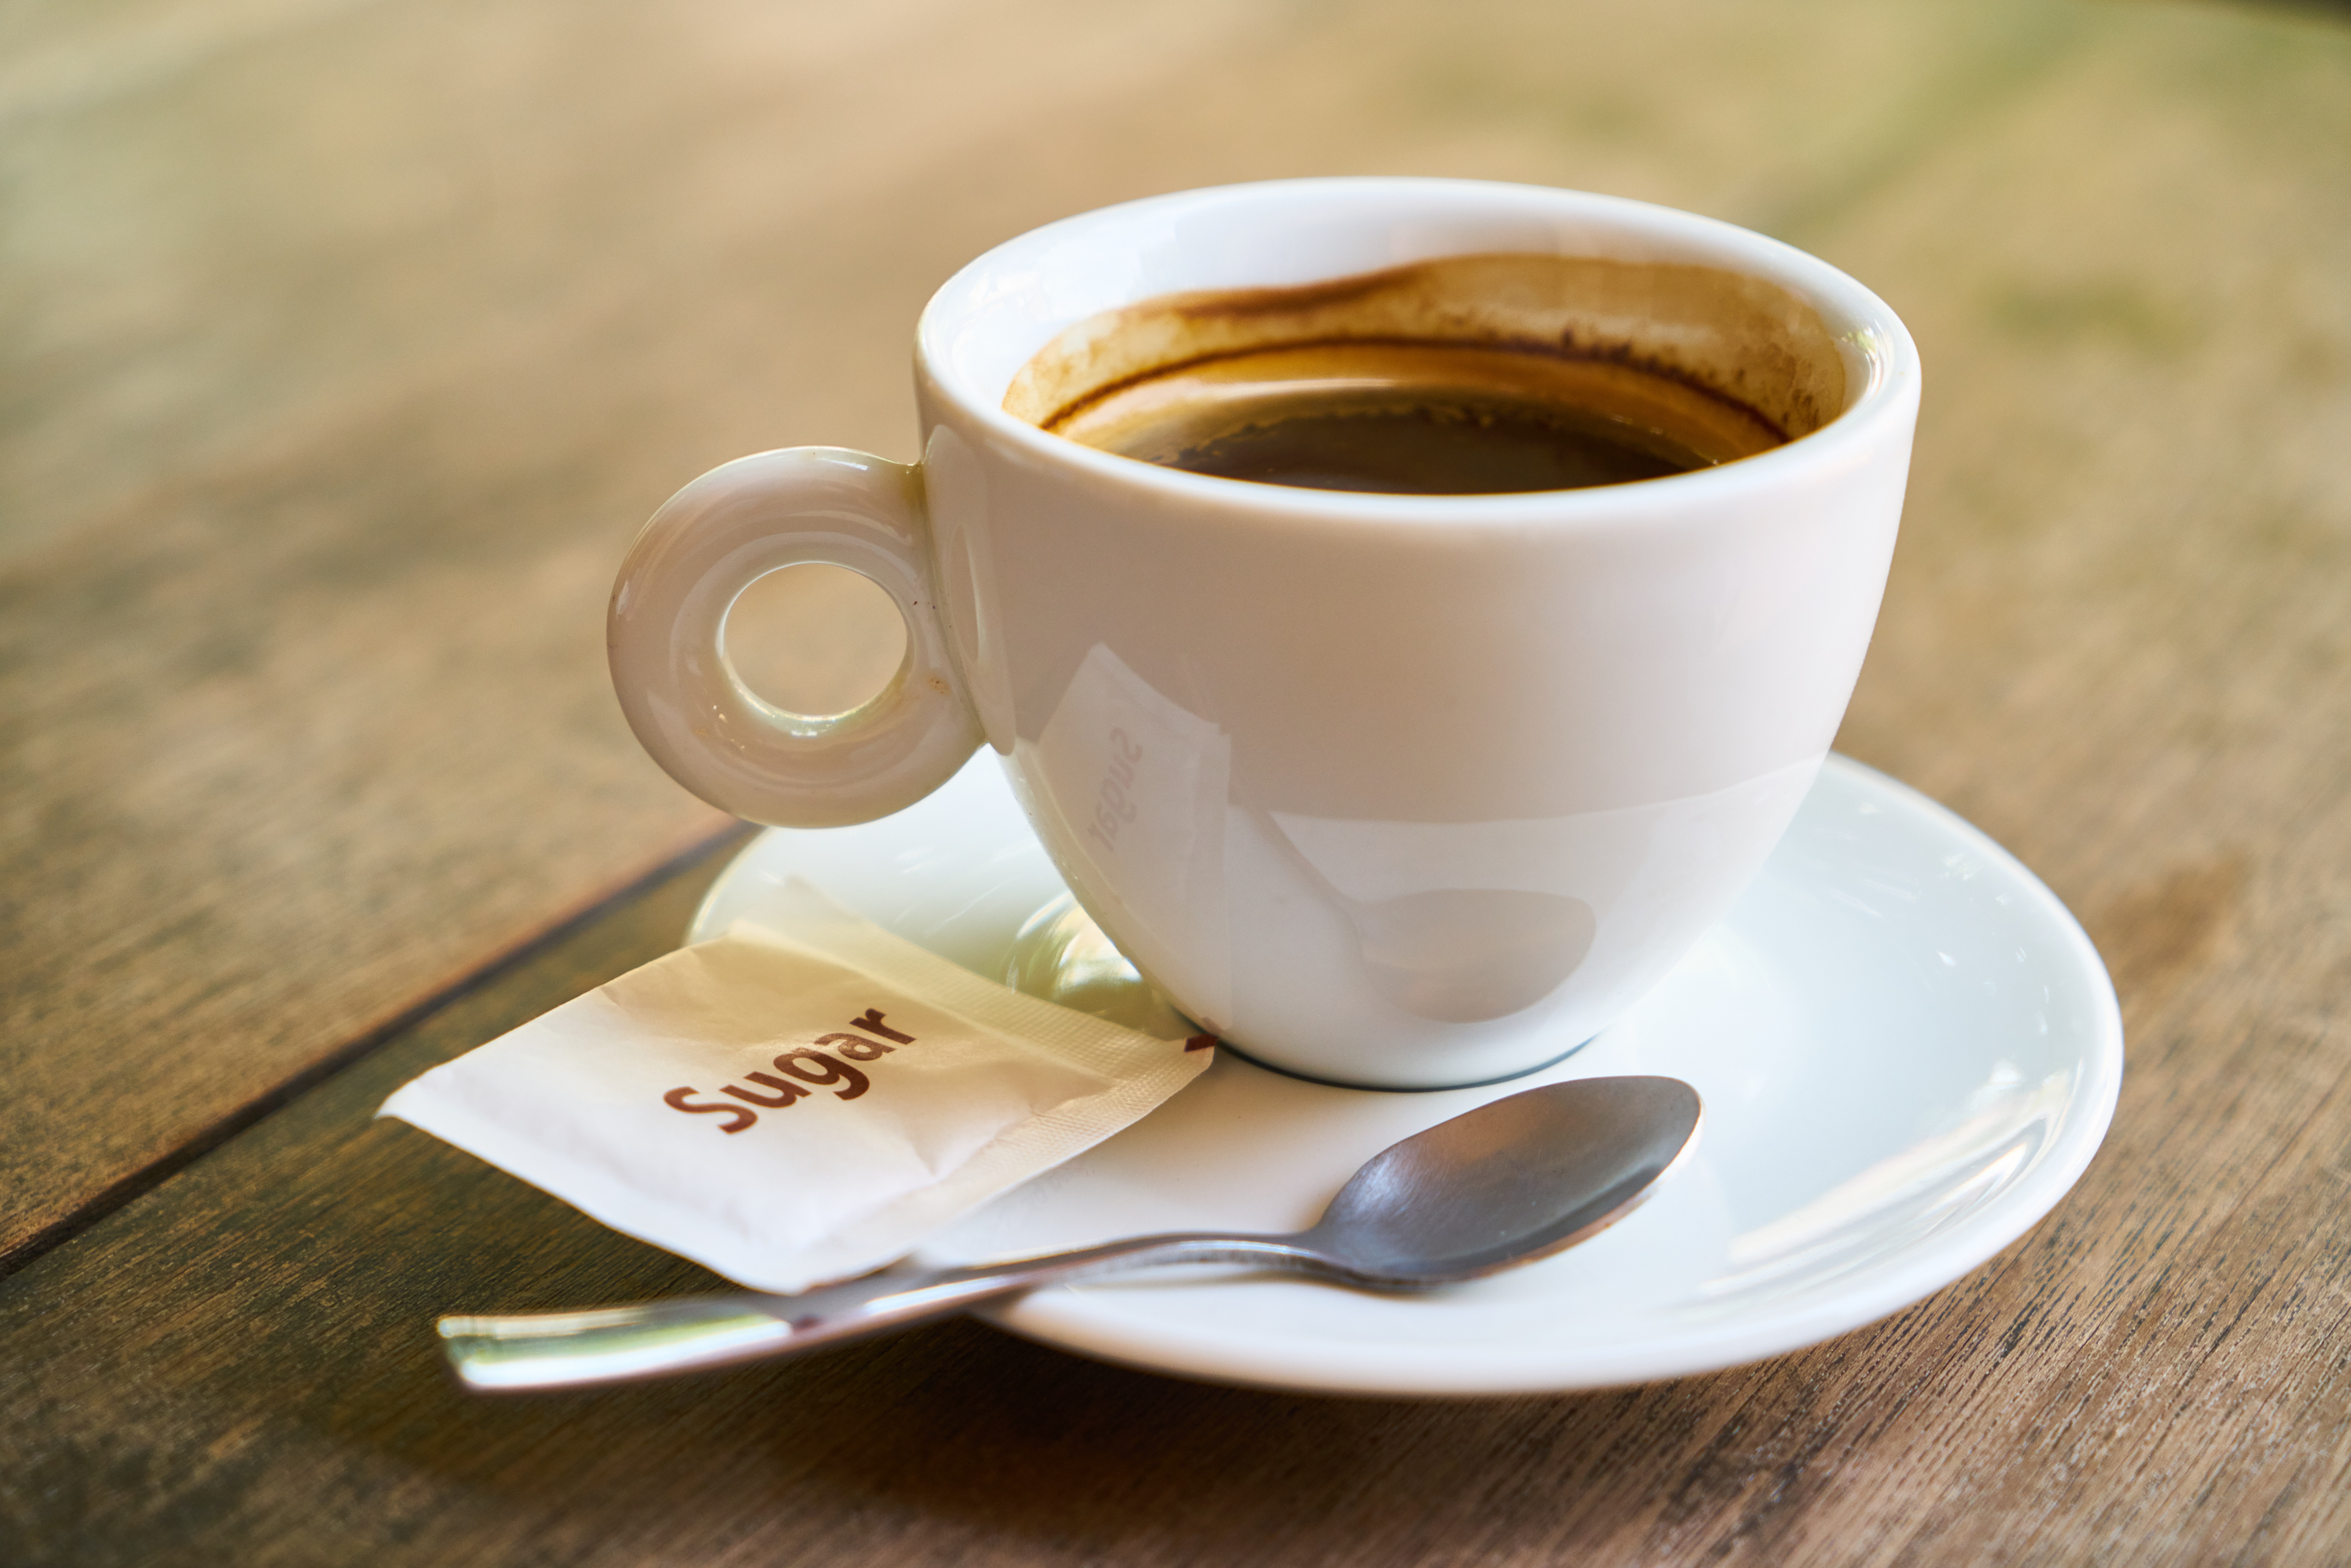
table, cafe, coffee, wood, photography, morning, restaurant, wake, photo, cup, cappuccino, food, macro, saucer, brown, kitchen, beverage, drink, breakfast, espresso, coffee cup, spoon, close up, caffeine, background, nutrition, candy, flavor, good morning, food photo, coffee milk, drinkware, cafe au lait